1906–07 Oregon Agricultural Aggies women's basketball team

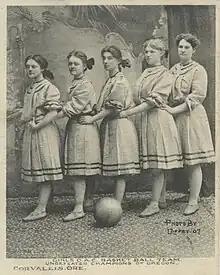
The undefeated 1906–07 OAC women's basketball team

The 1906–07 Oregon Agricultural Aggies women's basketball team represented Oregon Agricultural College (OAC, today's Oregon State University) during the 1904–05 academic year. It was the ninth academic year in which an organized women's team played games on behalf of OAC.